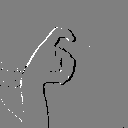
ASL letter: x